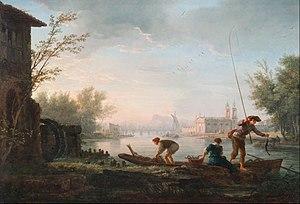
La pêche sportive est un type de pêche pratiqué par des personnes en possession d'une licence sportive, qui a pour objectif le plaisir de la pratique dans la compétition ou non, et éventuellement la consommation de ses prises. Ces dernières sont interdites à la vente en France et en Belgique.